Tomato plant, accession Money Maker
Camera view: horizontal (90 deg, fisheye); turntable rotation: 30 degrees
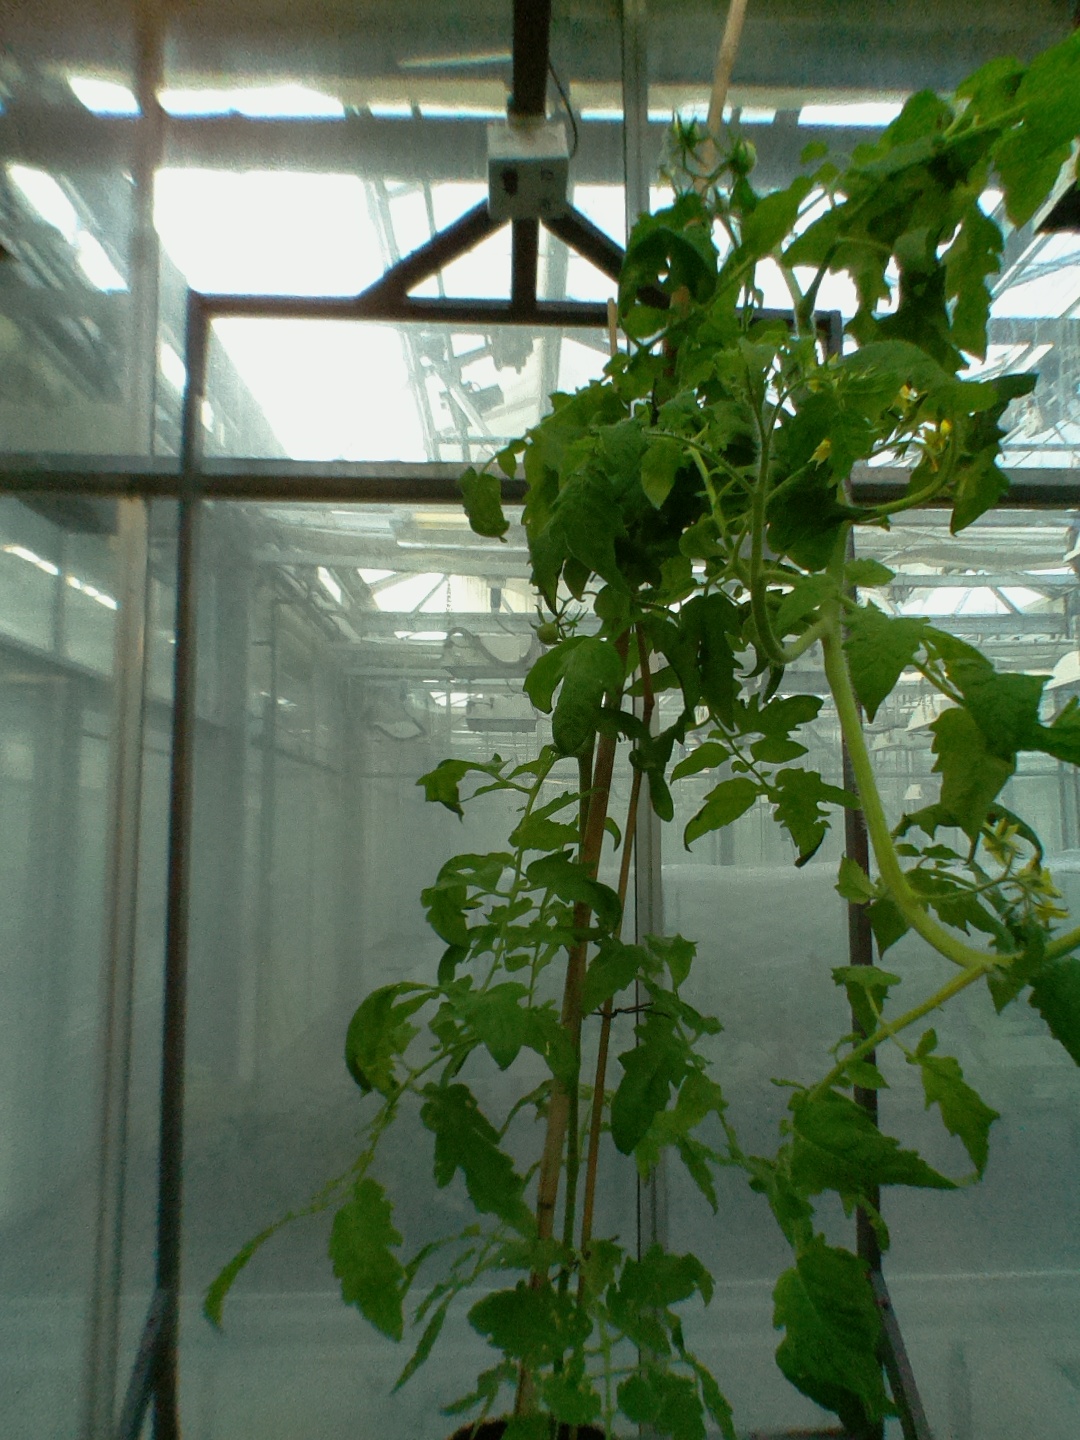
BBCH growth stage 71: 10%-20% of final fruit size